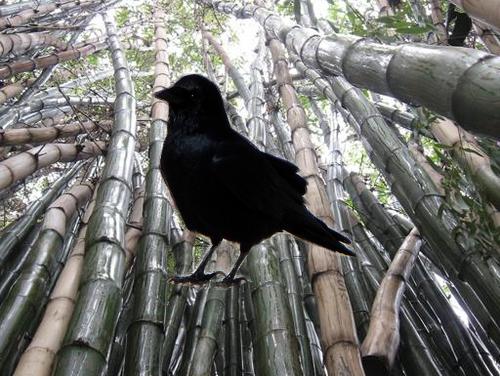
Bird species: Fish_Crow
Bird type: landbird
Background: land